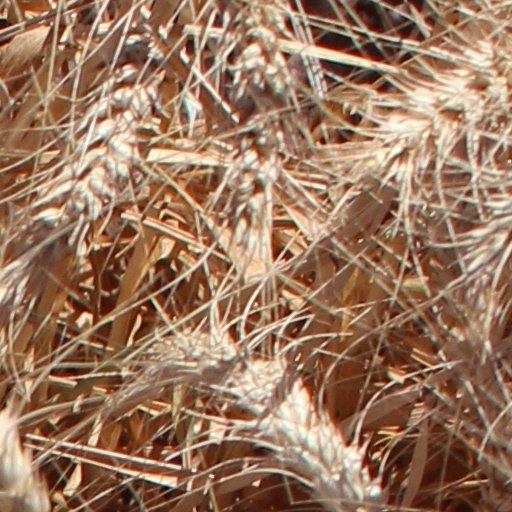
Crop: wheat